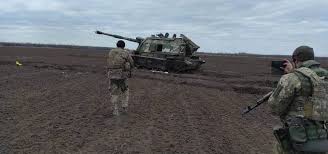
Label: Self Propelled Artillery